Italian Moroccans

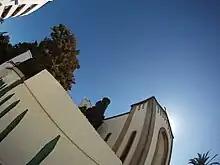
Italian Catholic church in Tangier

The first Italian presence in Morocco dates back to the times of the Italian maritime republics, when many merchants of the Republic of Venice and of the Republic of Genoa settled on the Maghreb coast. This presence lasted until the 19th century. Other economic activities that Italians took up in Morocco at the beginning of the 19th century were that of entrepreneurs in the field of transport and in the field of mail service. Due to Italian entrepreneurs, the first public service was founded in Morocco and the first regular mail service between El Jadida and Marrakesh.